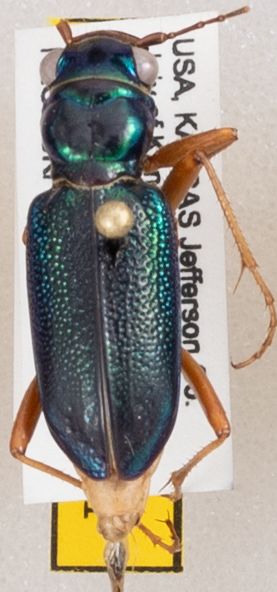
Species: Tetracha virginica
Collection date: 2020-08-18
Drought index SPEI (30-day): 0.646
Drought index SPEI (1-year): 0.612
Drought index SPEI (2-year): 2.09